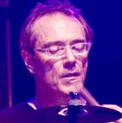
Age: 52